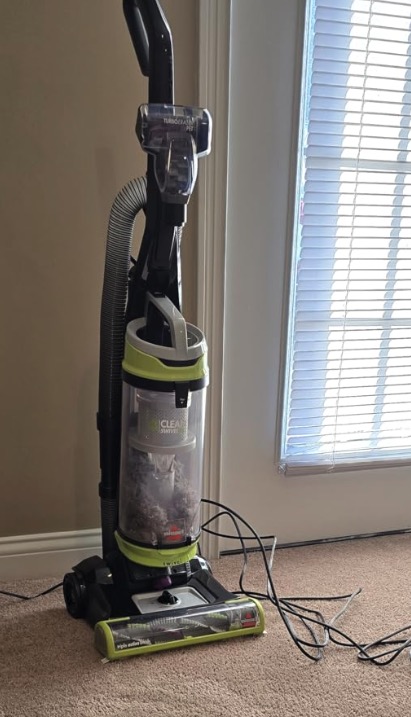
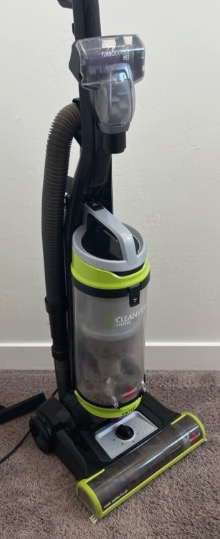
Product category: items_vacuum
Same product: yes